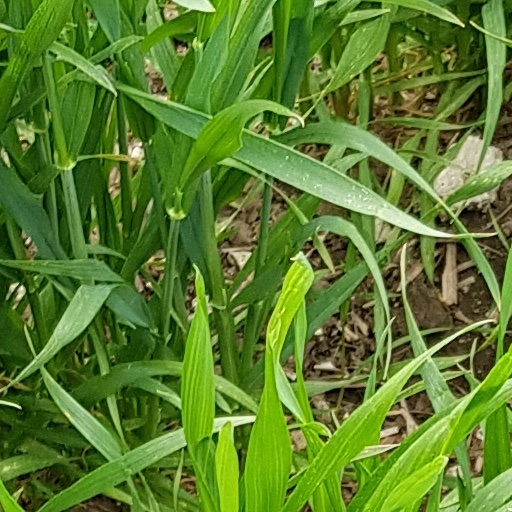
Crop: wheat